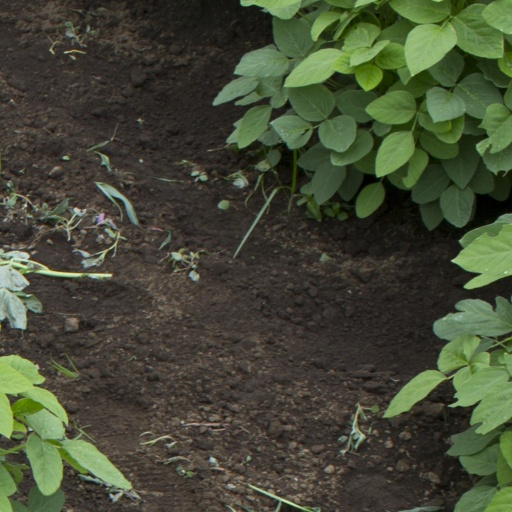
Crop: soybean